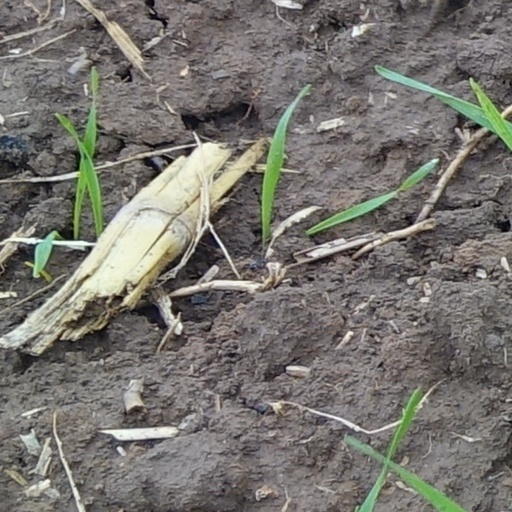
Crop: wheat